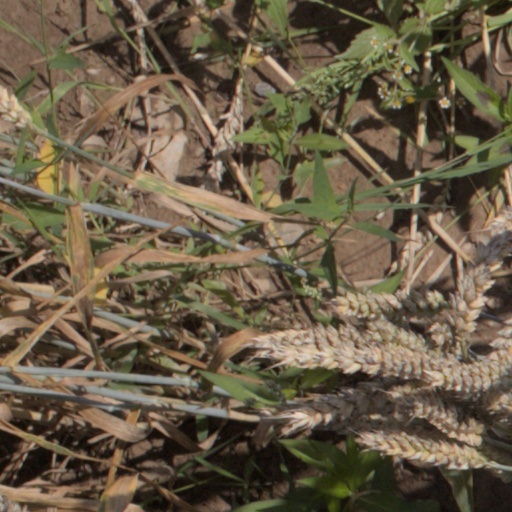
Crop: wheat